Operation Ring

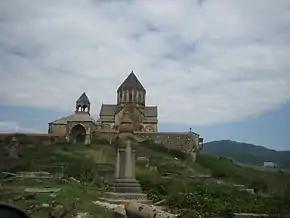
The monastery at Gandzasar

On 30 April, the Soviet troops and OMON converged toward Getashen and Martunashen, which were located approximately twenty-five kilometres (15 miles) north of Nagorno-Karabakh in the Khanlar District of the Azerbaijan SSR, meeting little, if any, resistance on the way. Accompanying the normal ground troops were an assortment of tanks, armoured personnel carriers, artillery and attack helicopters. While approaching the villages in Shahumyan, the military would announce their intended actions with a loudspeaker and called for the inhabitants to display proof of their citizenship (known as a "passport-regime" check) in an effort to root out the "fedayeen" groups led by Tatul Krpeyan, a local schoolteacher from Armenia proper. The following ultimatum was issued to residents in a village in Shahumyan: